Cambriae Typus

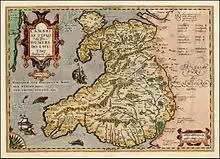
1606 version, edited by Peter Kaerius.

Location names on the front of the map are given in Latin, English and Welsh, while the back side contains the equivalent text in German. Various features depicted on the map include a divider caliper in the lower left-hand corner, a cartouche, a sailing ship in Cardigan Bay, as well as a sea monster in the Irish Sea off the coast of Pembrokeshire. The map has a decorative border.